Mississippi Highway 23

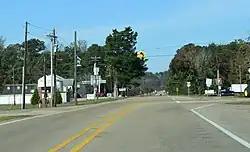
MS 23 and MS 178 in Tremont

Once the concurrency begins, MS 23 and MS 178 travel westward through the center of Tremont. MS 23 departs from MS 178 to the north less than later, ending the concurrency. It travels northeastward into the forest, and soon leaves the corporate limits. At Cotton Gin Road, MS 23 turns north, crosses Mountain Creek and intersects Mt. Gilead Road and Hartsell Road in the center of Bounds Crossroads. The route intersects MS 76 and later parallels that divided highway. MS 23 shifts slightly north past Pineville Road, and it ends at the Mississippi–Alabama state line. Past this point, Alabama State Route 19 (SR 19), also known as Tammy Wynette Memorial Highway, continues to Red Bay in Franklin County, Alabama.